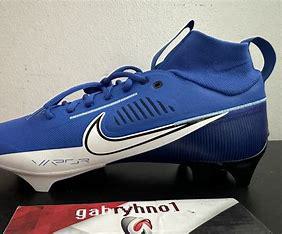
Brand: Nike
Model: Vapor Edge Pro 360 2